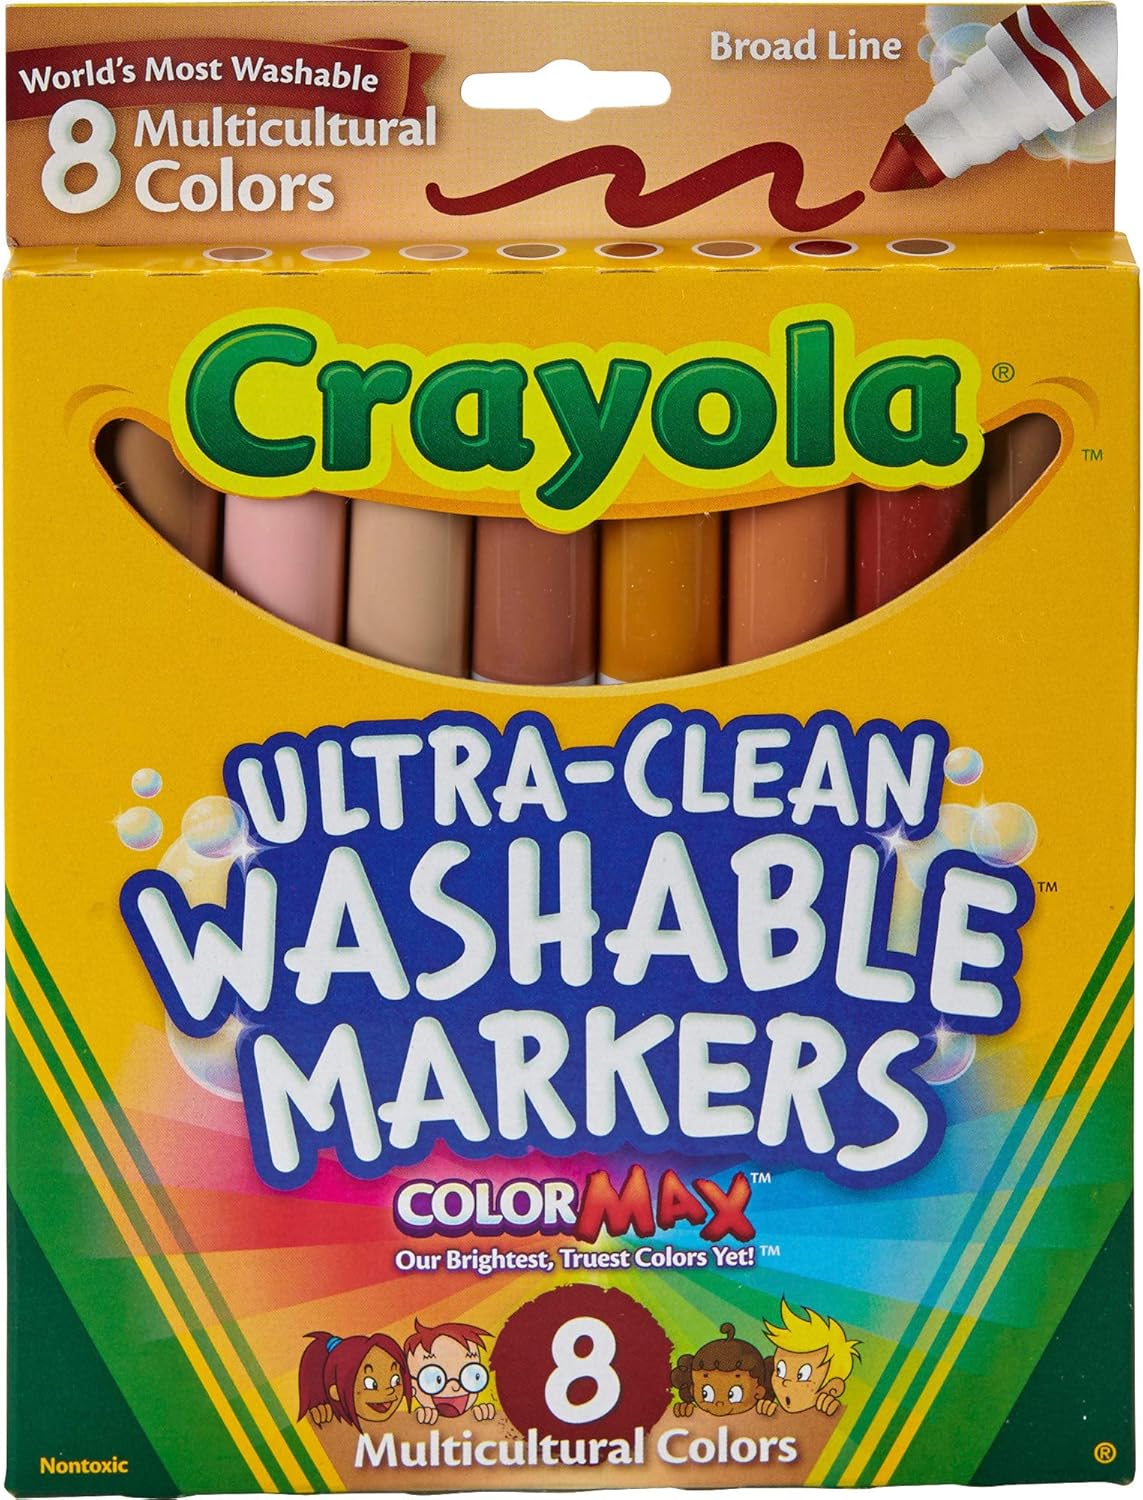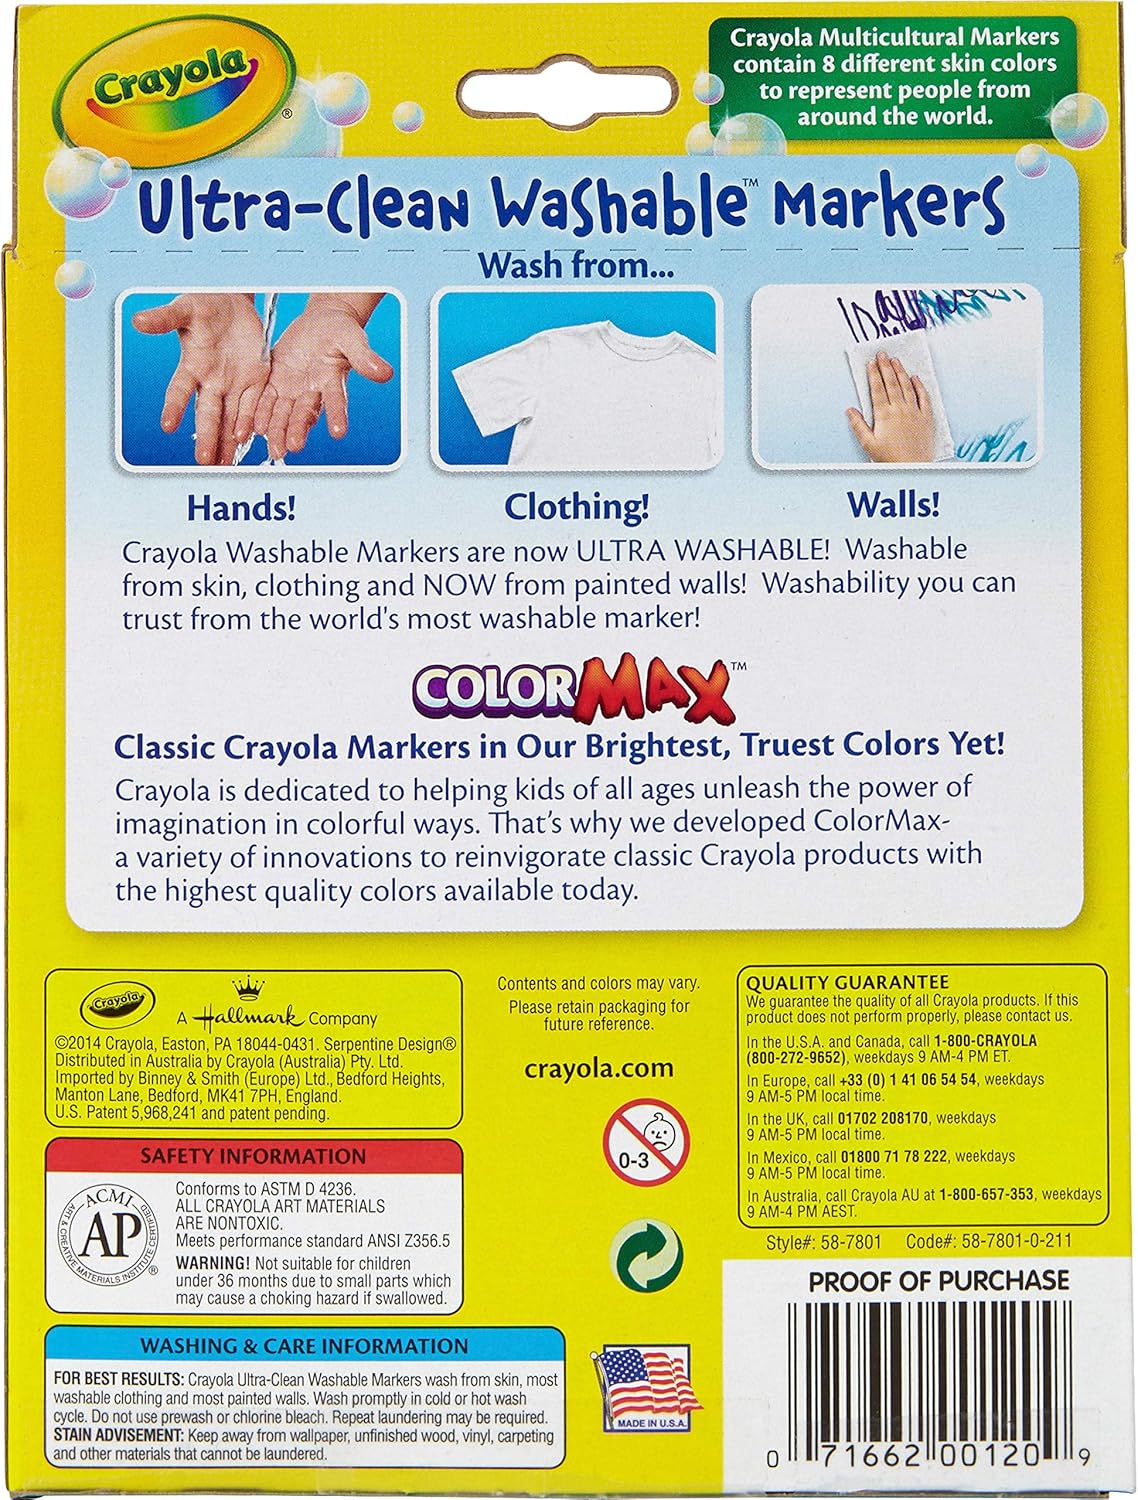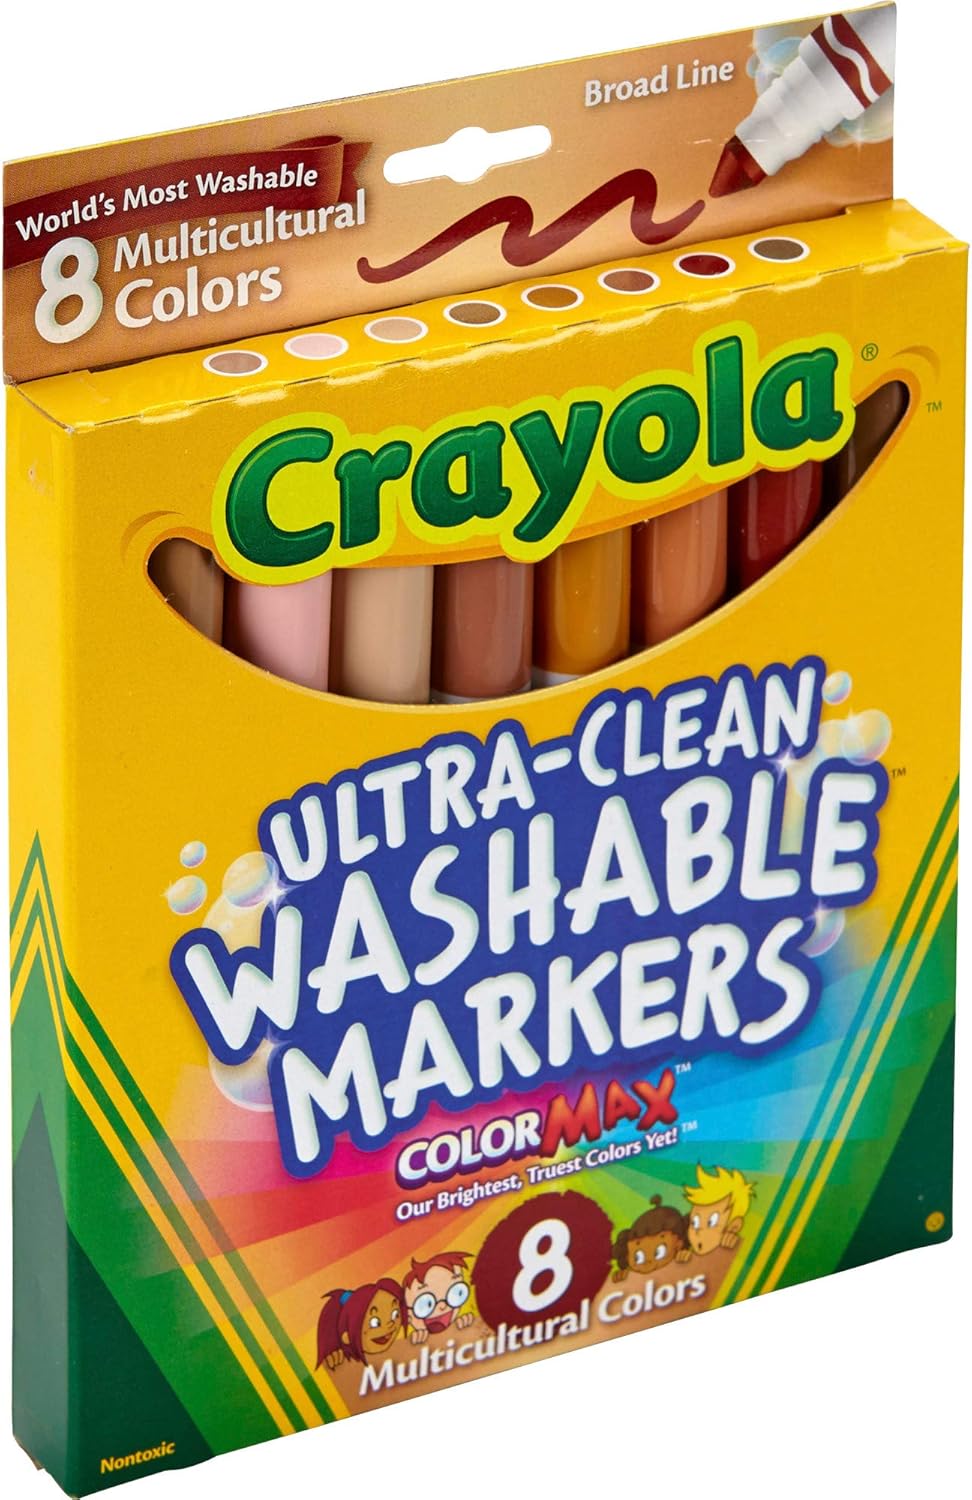
Crayola Multicultural Markers, Washable Broad Line Markers, 8 Count
Category: Toys & Games
Product Description Crayola Ultra Clean Washable Multicultural Markers encourage young artists to celebrate and express their individuality. Children can choose from a range of eight skin tone markers created to mirror authentic skin colors. Designed to inspire, Crayola Multicultural Markers are perfect for activities on diversity and self awareness. These Broad Line Markers also sport a conical tip, making them a versatile drawing tool for kids. Crayola markers lay down plenty of color but won't smudge or bleed through paper. Now featuring an improved Ultra Clean formula that washes easily from skin, clothing, and common household surfaces even painted walls. Pair with Crayola Multicultural Crayons for even more creative, customized fun. Safe and nontoxic markers for children ages three and up. From the Manufacturer Crayola 8ct Washable Multicultural Markers is an assortment of realistic skin tones and hues for creative coloring. Great for projects on diversity and self awareness.
Features: SKIN TONE MARKERS: Features 8 Multi Cultural Markers from Crayola. | BROAD LINE TIPS: Conical tips make it easy to draw both thick and thin lines. | CELEBRATE DIVERSITY: Great art supplies for projects on diversity and self awareness. | WASHABLE MARKERS: Colors wash easily from skin and most children's clothing. | SAFE & NONTOXIC: Ideal markers for kids ages 3 and up. | Great for projects on diversity and self awareness | Skin-tone colors add realistic hues to multicultural activities | Water-based markers in popular multicultural colors | Colors wash easily from skin and most children’s clothing | Convenient package in reusable tuck box